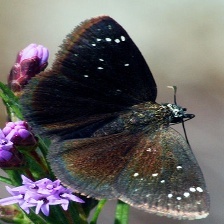
Species: SOOTYWING